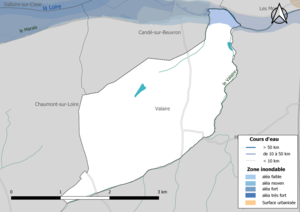
Carte des zones inondables de la commune de fr:Valaire (France).
Valaire est une commune française située dans le département de Loir-et-Cher, en région Centre-Val de Loire.